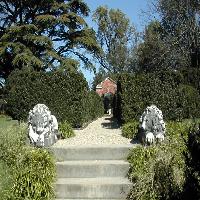
Weather: sun or clear